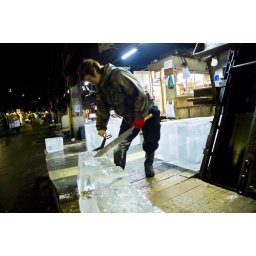
Biggest wholesale fish and seafood market in the world. It has a history dates back to 1870sTraditional ice shop